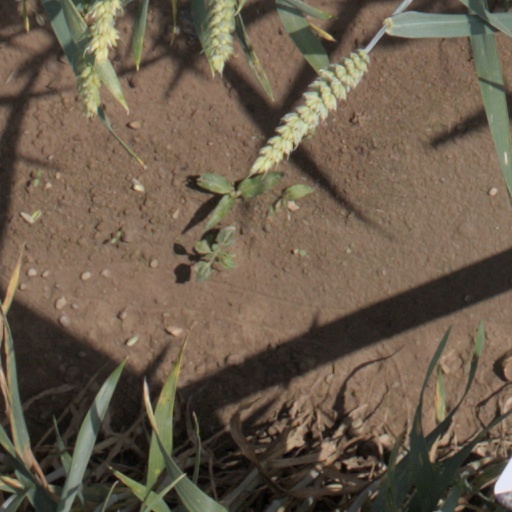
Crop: wheat